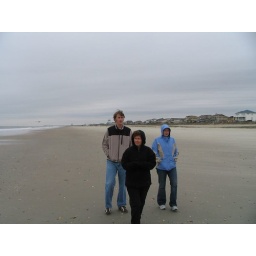
At our old friends' beach house in North Carolina